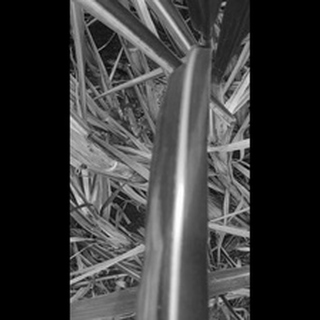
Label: sugarcane_yellow_leaf_disease